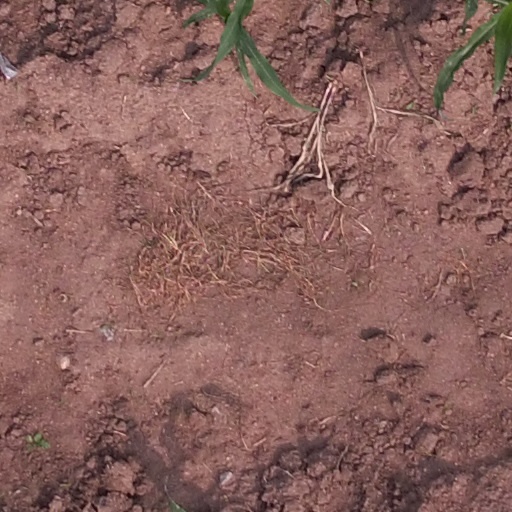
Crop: maize; corn